Eerwah Vale, Queensland

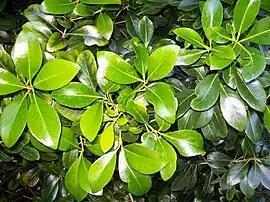
Planchonella eerwah or Pouteria eerwah

Eerwah Vale is a locality split between the Sunshine Coast Region and Shire of Noosa, both in Queensland, Australia. In the , Eerwah Vale had a population of 671 people.